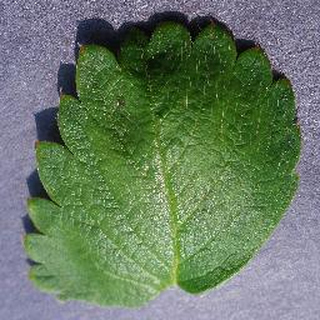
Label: healthy_strawberry